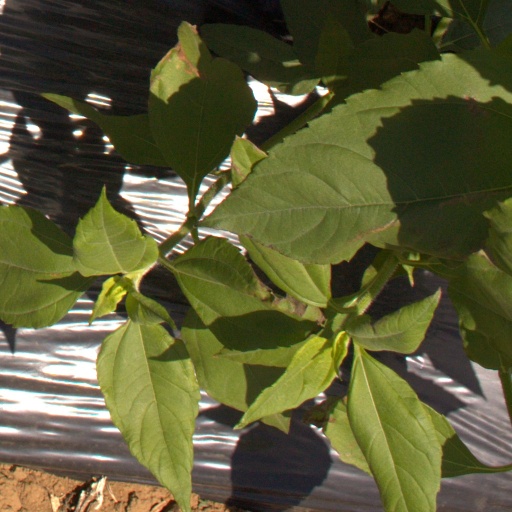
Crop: Jerusalem artichoke